2015 Tour of Qatar

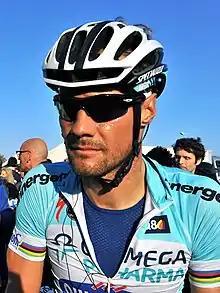
Tom Boonen, four times the overall victor at the Tour of Qatar

The Tour of Qatar was one of the early races in the season, coming in the middle of three races in the Middle East (alongside the Dubai Tour and the Tour of Oman) that saw high levels of participation from the top European teams. The race was particularly popular as a preparation race for riders aiming for the spring classics. The significant challenge in the Tour of Qatar was the strong winds across the desert, which frequently caused the peloton to split into echelons. As well as attracting the top classics riders, the flat nature of the course meant many stages could be won by sprinters; the individual time trial also attracted many of the time trial specialists, who had a chance of overall victory.